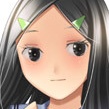
Portrait style: Anime Portrait